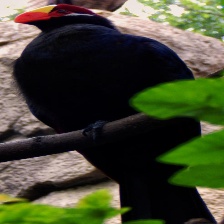
Species: VIOLET TURACO
Scientific name: MUSOPHAGA VIOLACEA